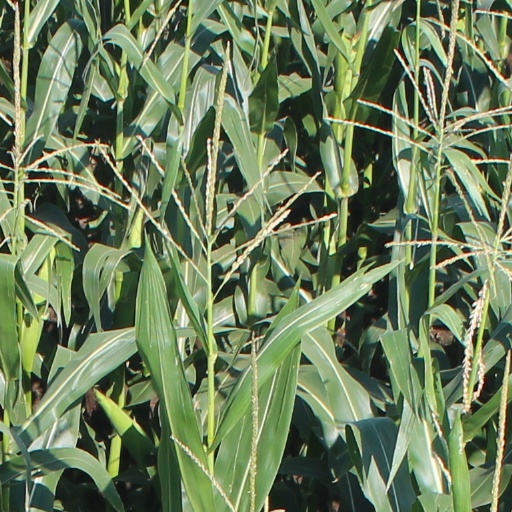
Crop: maize; corn